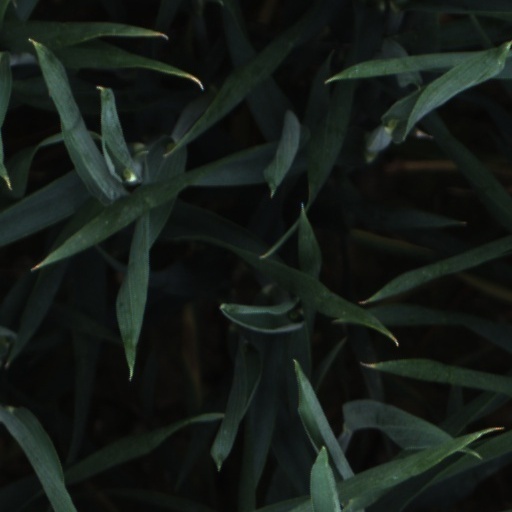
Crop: wheat